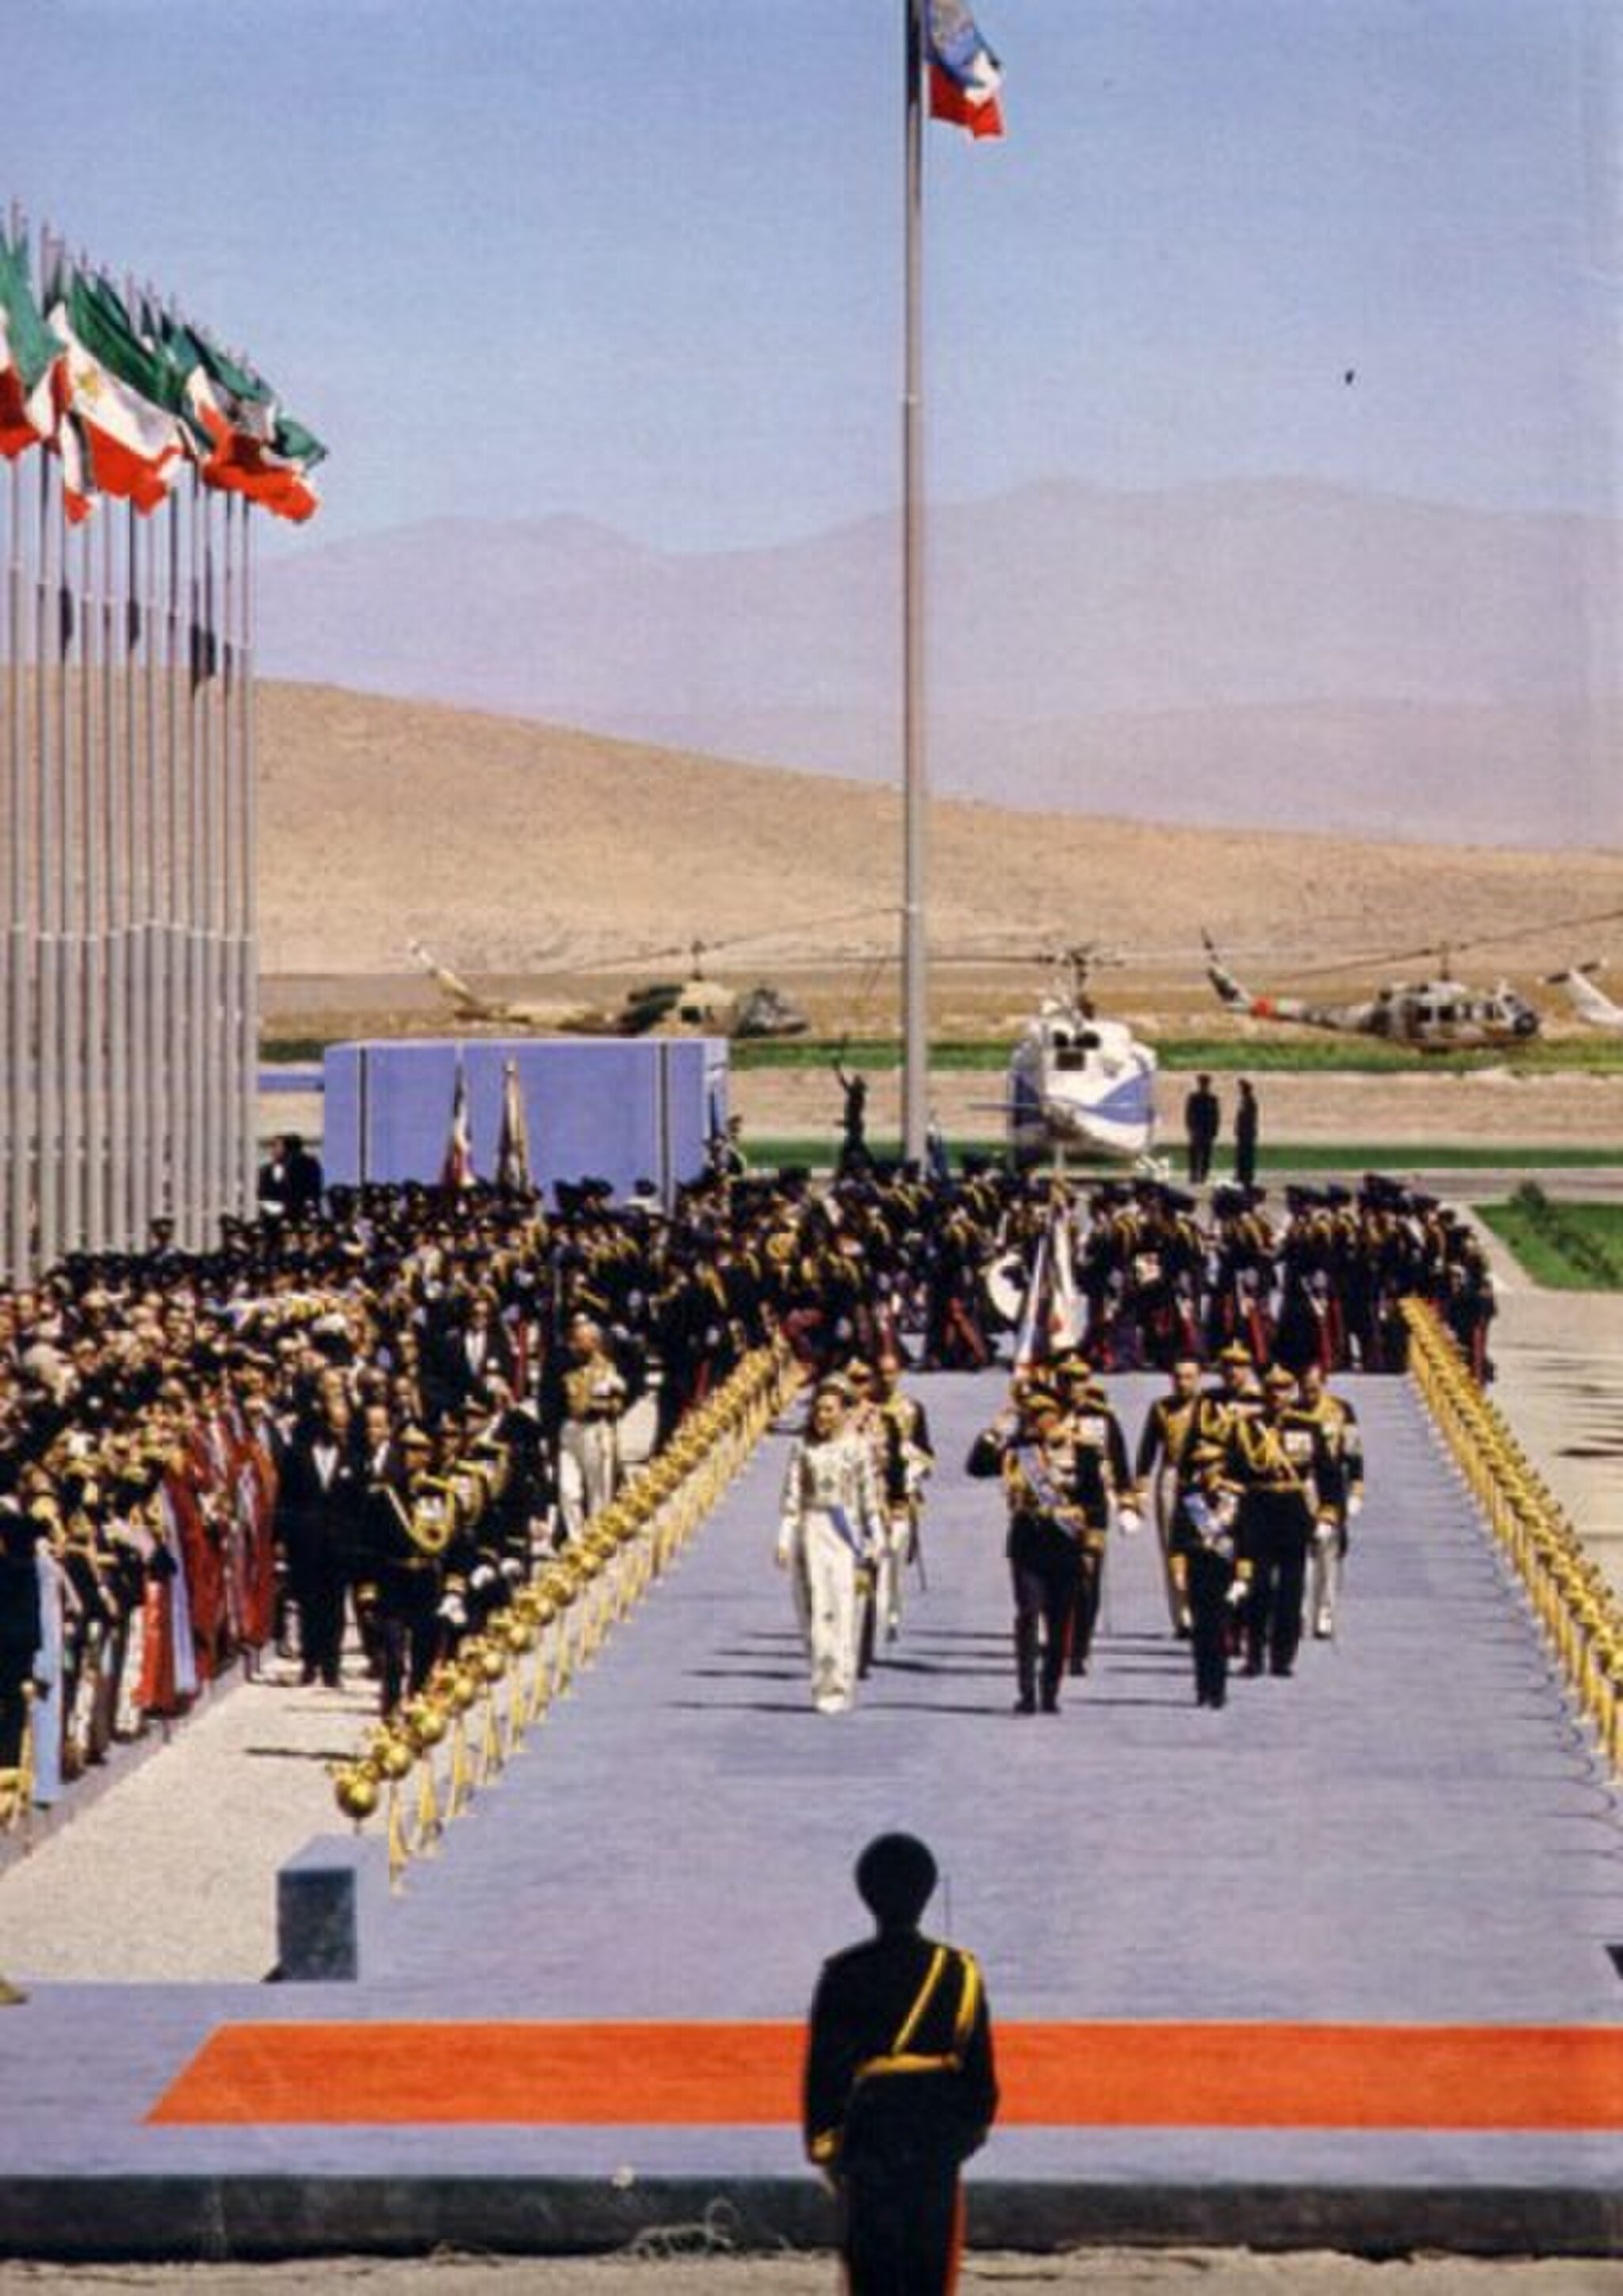
Title: ShahanshahiIran2500YearsPasargad2
Description: Arrivée de la famille impériale à Pasargades pour les fêtes de Persépolis, 12 octobre 1971
Date: 1971-10-12
Categories: PD Iran, 2500 year celebration of the Persian Empire, Imperial Iranian Army Aviation, Military people with flags of Iran, Template Unknown (author), Colour guards of Iran, Pasargadae in the 20th century, People in Pasargadae, Photographs of imperial standards of Iran, Photographs of flags of Pahlavi dynasty in Iran